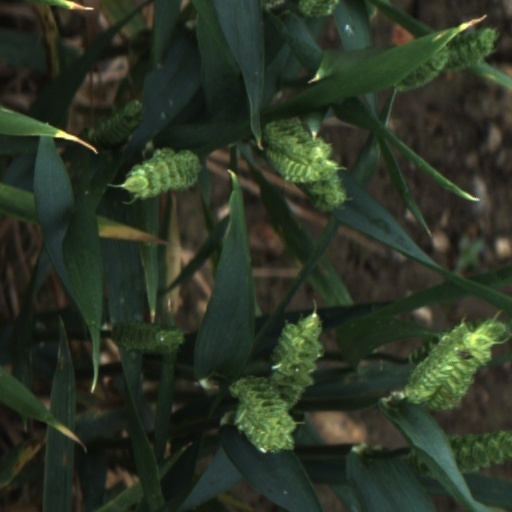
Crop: wheat